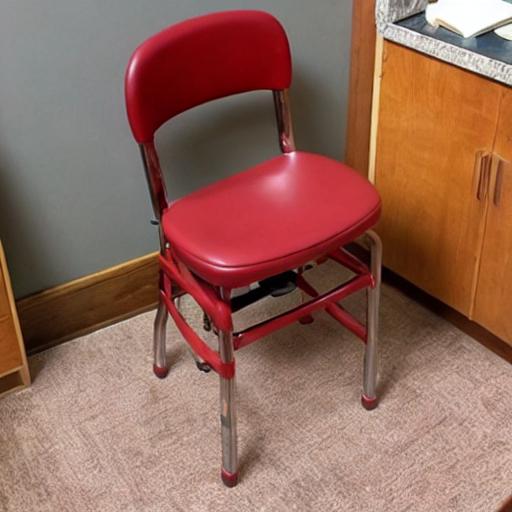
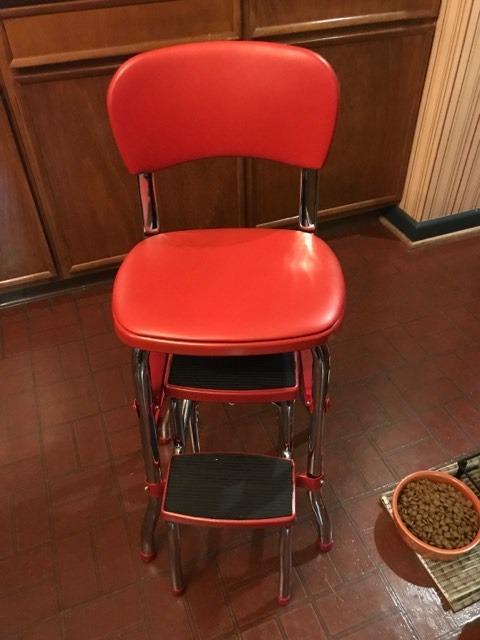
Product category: items_chair
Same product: no